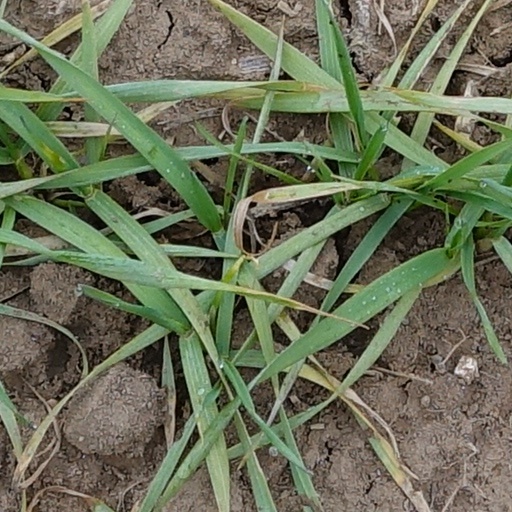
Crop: wheat